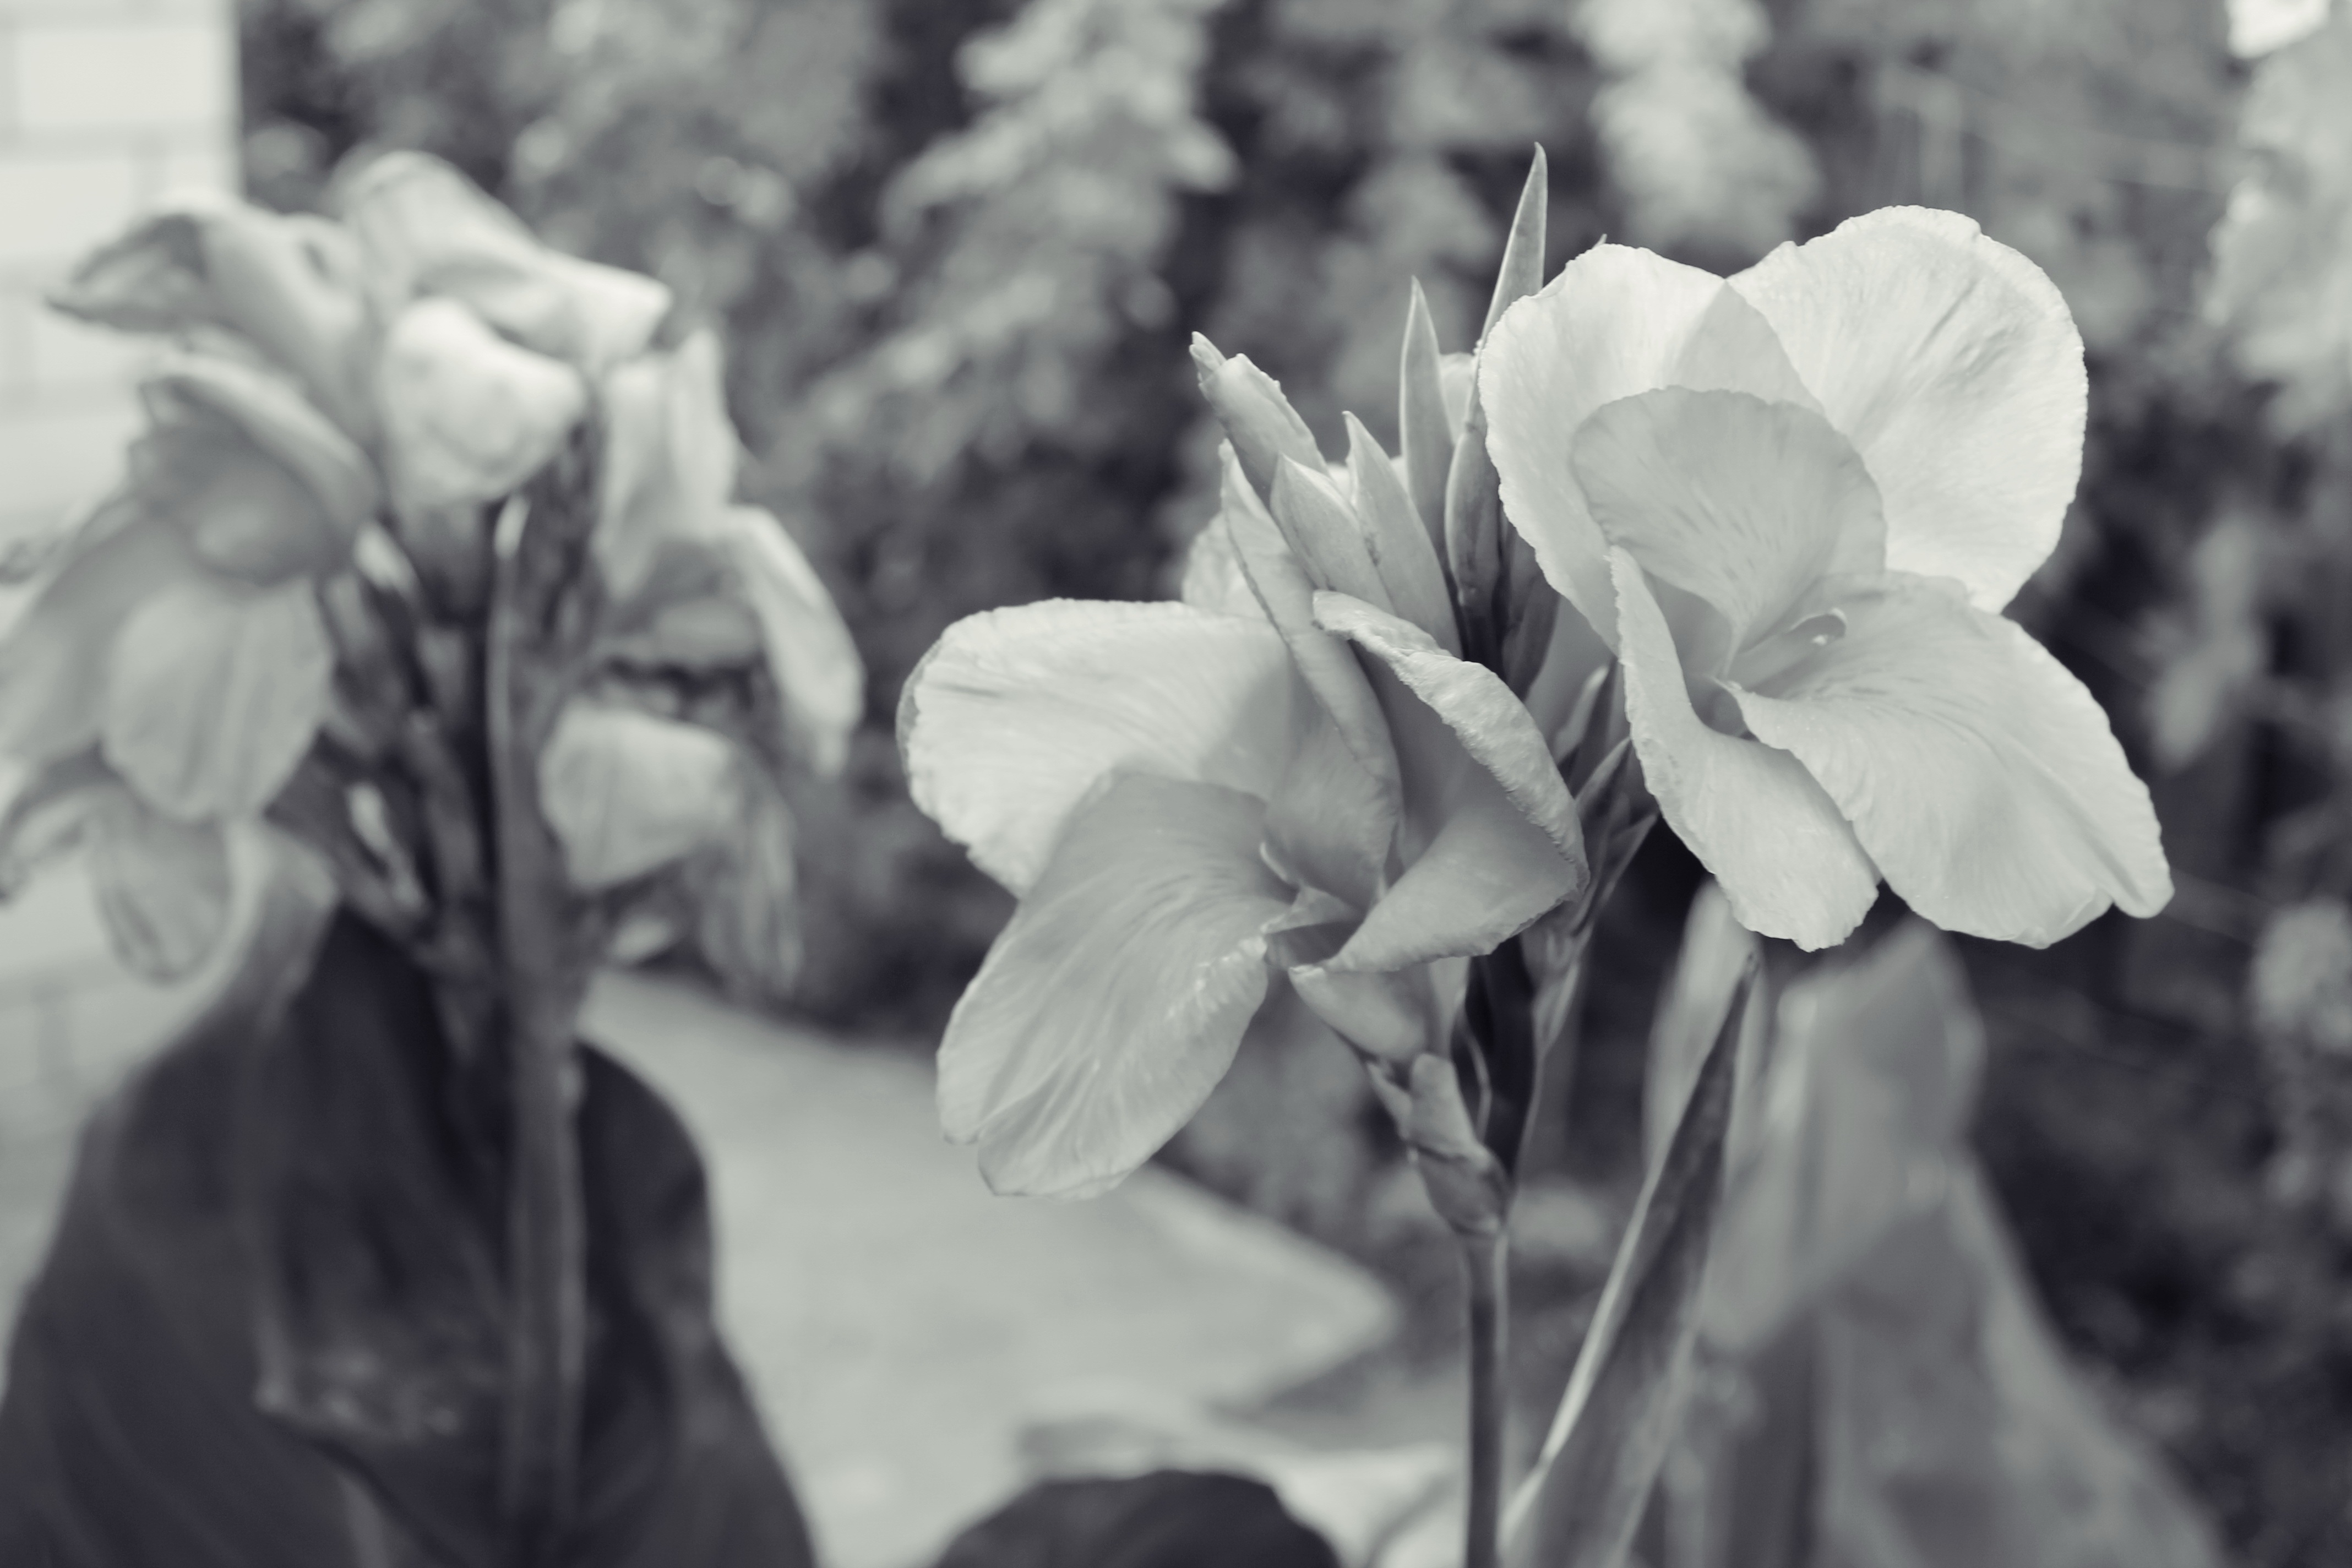
nature, blossom, black and white, plant, white, photography, flower, petal, bloom, pollen, botany, black, garden, monochrome, flora, plants, flowers, eye, beautiful, living nature, flowering plant, monochrome photography, land plant